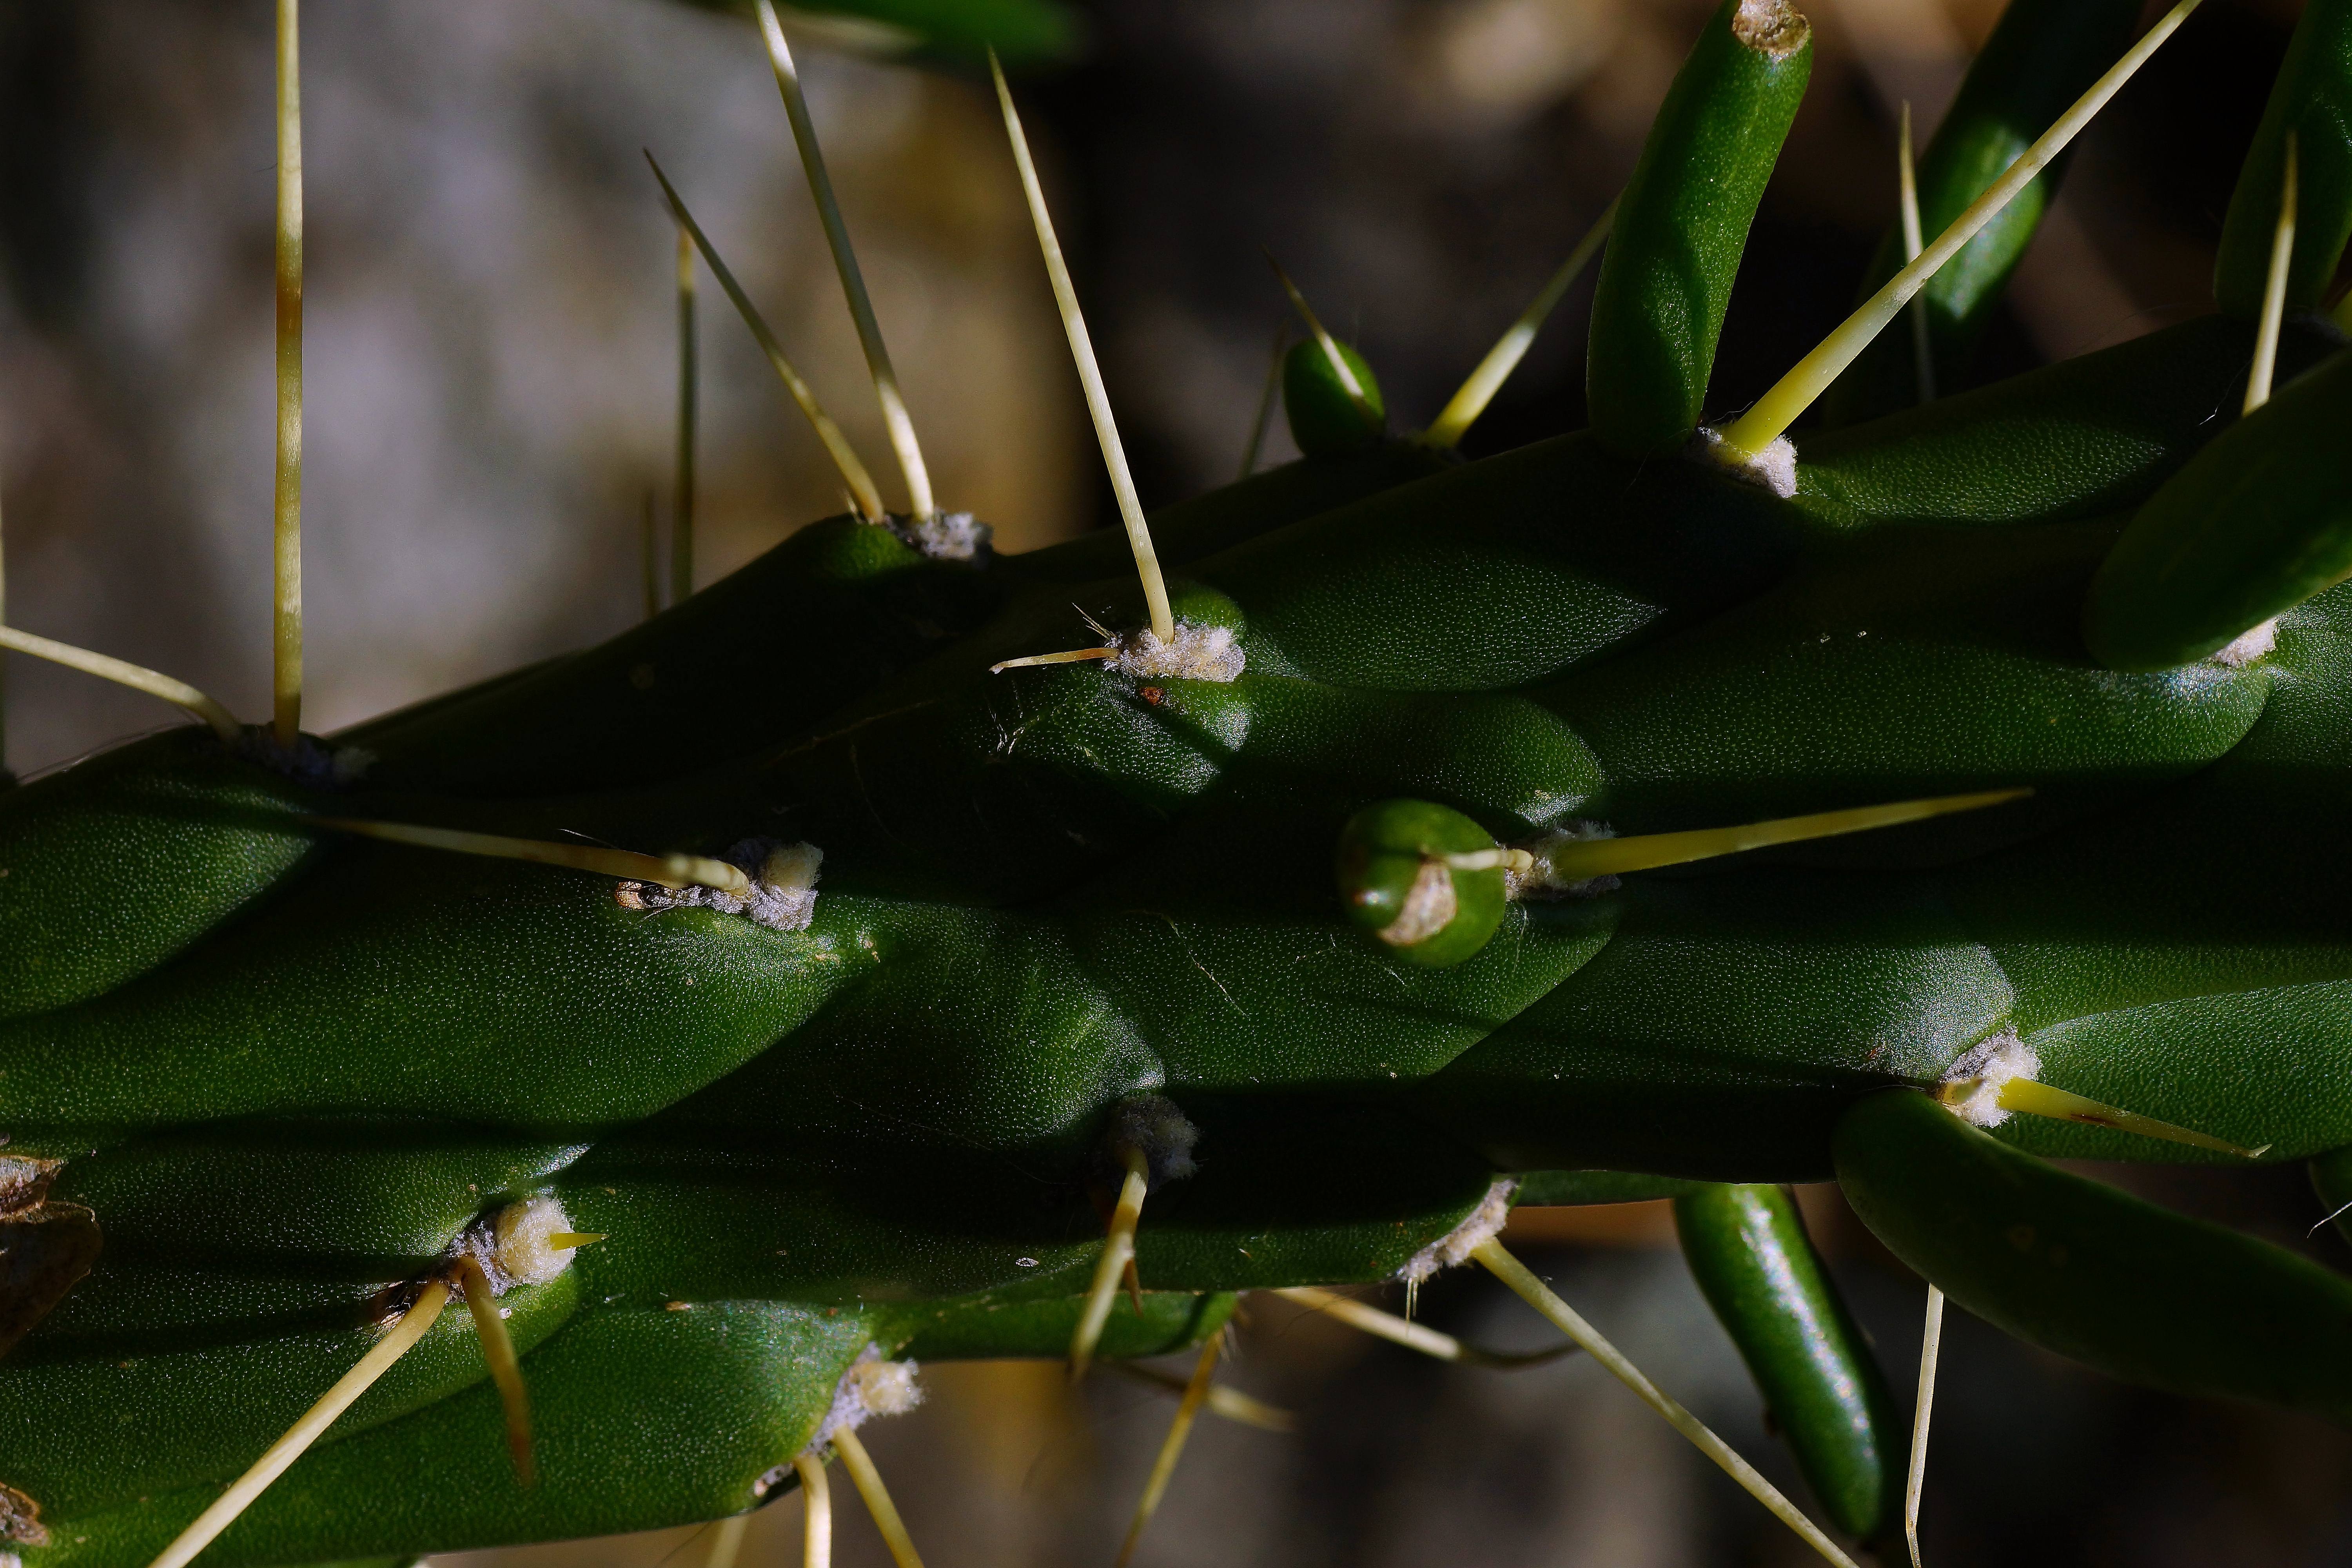
nature, cactus, plant, leaf, flower, photo, green, produce, macro, botany, flora, flowers, close up, naturaleza, flores, tamron90mmmacro, a77, g, ggl1, gaby1, xovesphoto, xelodegalicia, sonya77v, sonyslta77v, macro photography, gabrielcoru a, flowering plant, plant stem, land plant, thorns spines and prickles